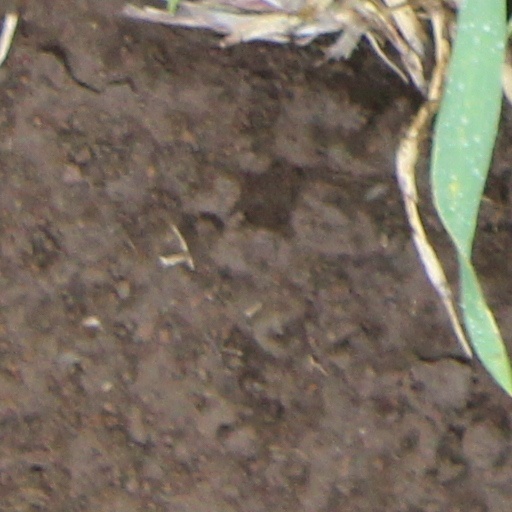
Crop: wheat